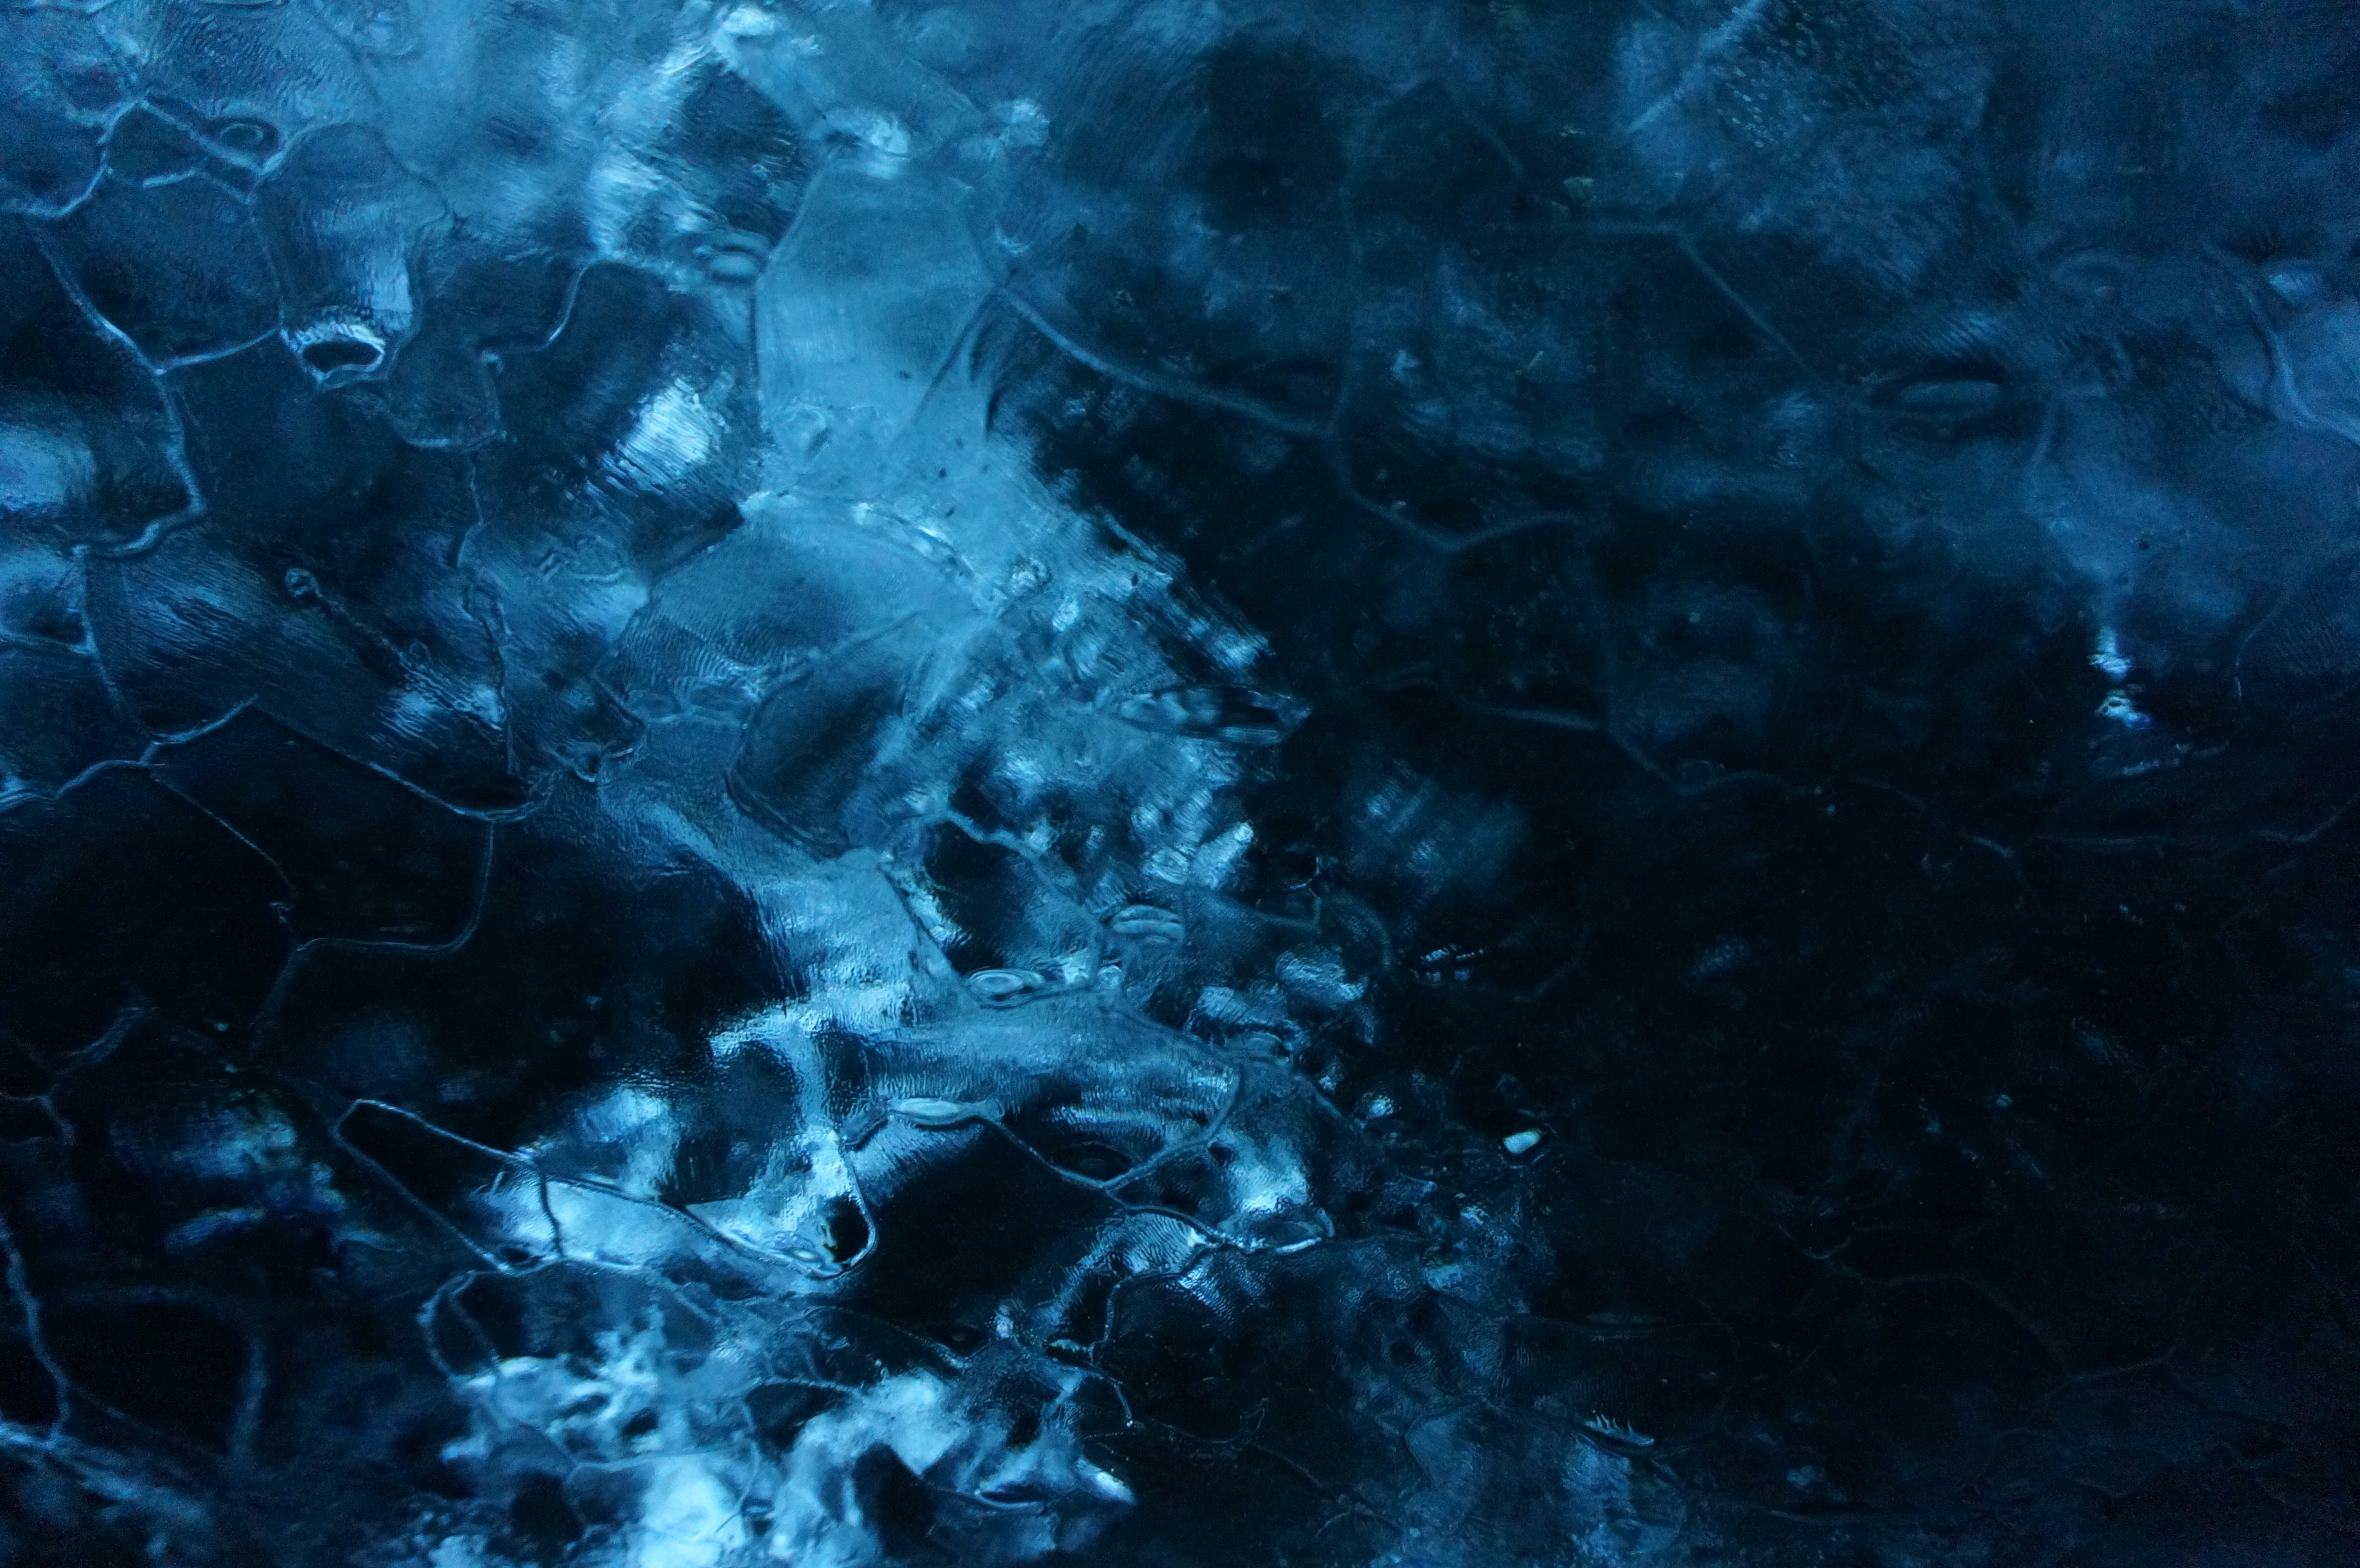
iceberg, blue, water, electric blue, atmosphere, pattern, sky, design, space, organism, darkness, smoke, fractal art, art